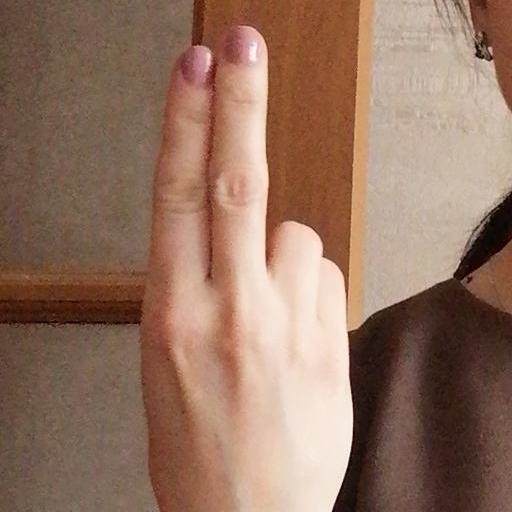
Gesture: two_up_inverted